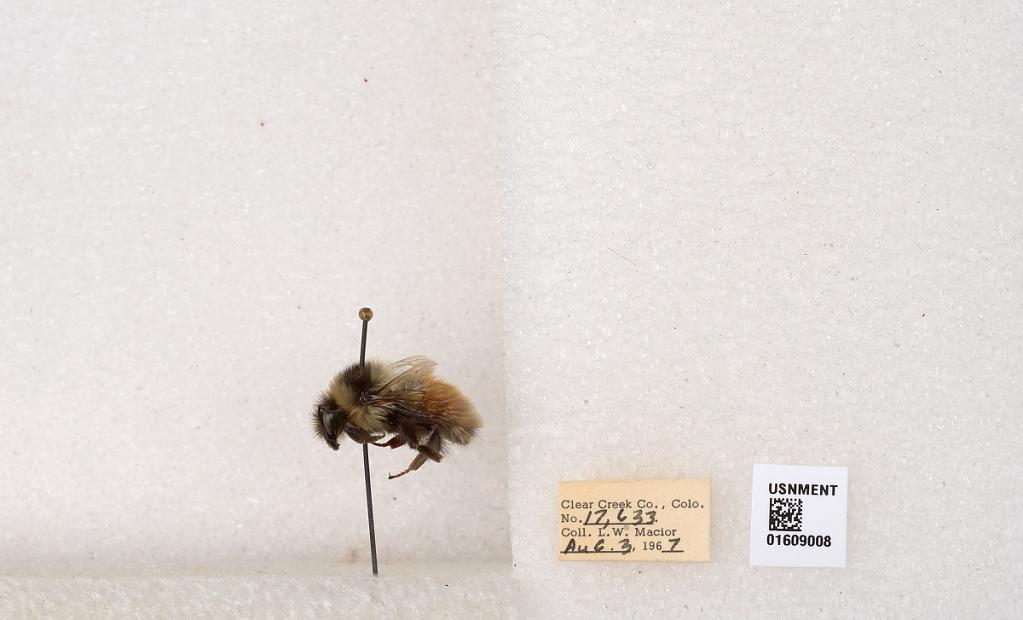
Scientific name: Bombus (Pyrobombus) sylvicola Kirby
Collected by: L. Macior
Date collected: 1967-8-3
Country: United States
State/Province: Colorado
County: Clear Creek
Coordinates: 39.6856, -105.645